Sacred Heart Girls' College

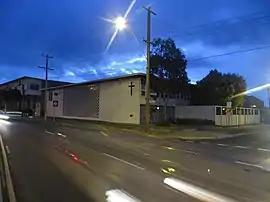
Sacred Heart Girls' College, in 2013

Sacred Heart Girls' College (SHGC) is an independent Roman Catholic secondary school for girls from years 7 to 12 located in the Melbourne south-eastern suburb of Oakleigh, in Victoria, Australia. It was opened in 1957 by the Sisters of Our Lady of the Missions. The College houses approximately 1000 students.